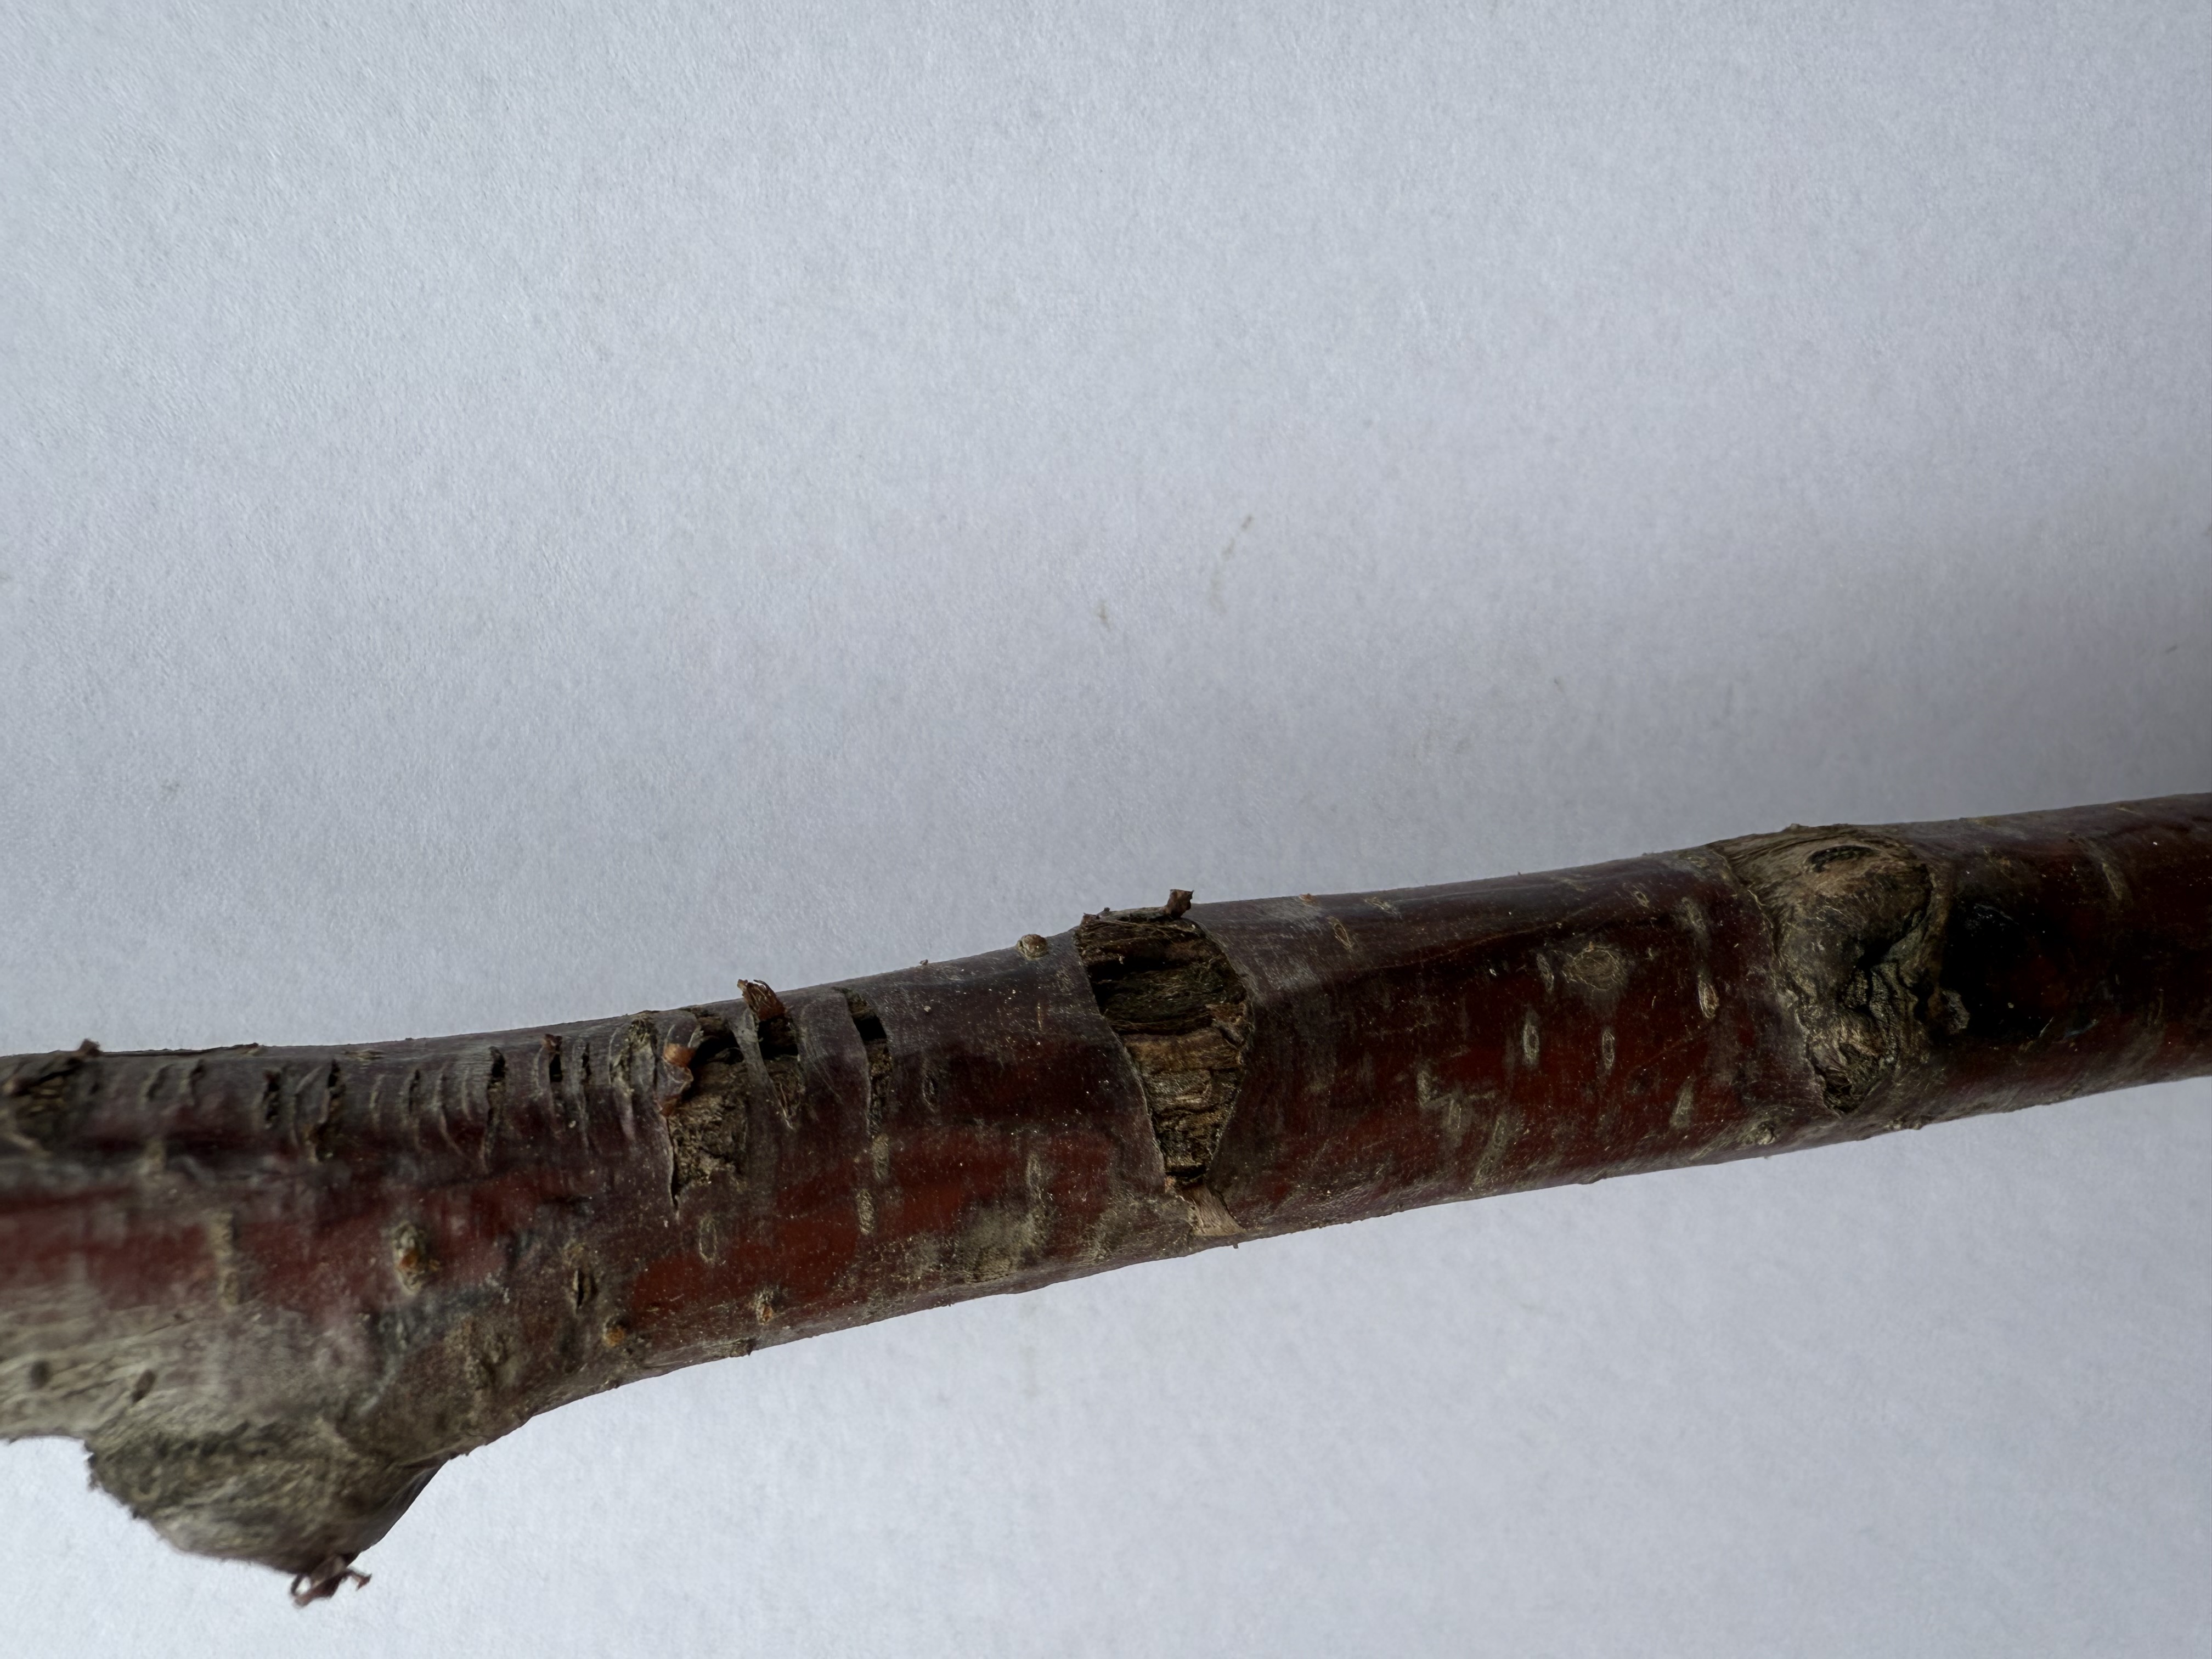
Variety: Kutahya Sour Cherry